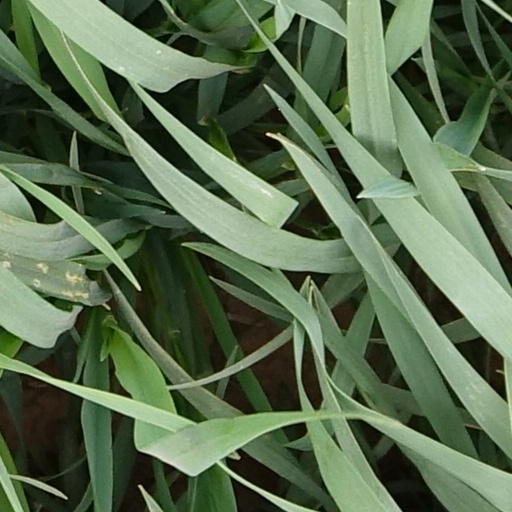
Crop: wheat